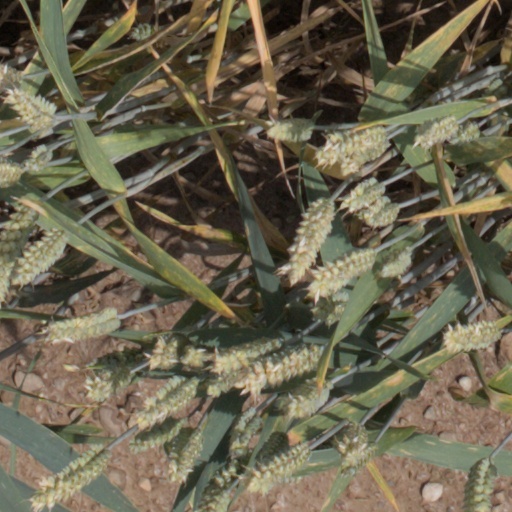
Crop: wheat